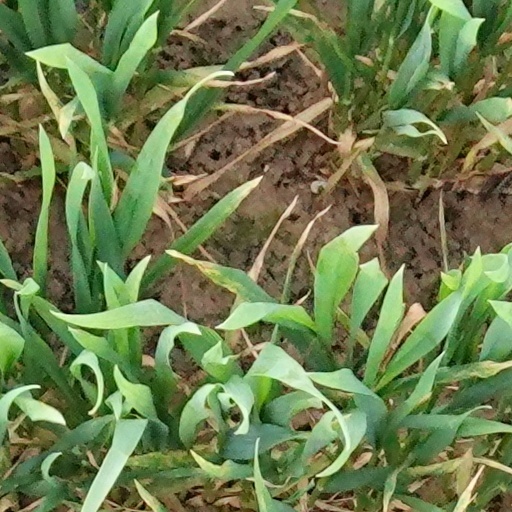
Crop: wheat